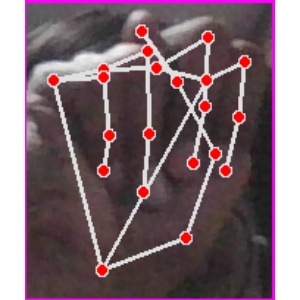
अक्षर: न